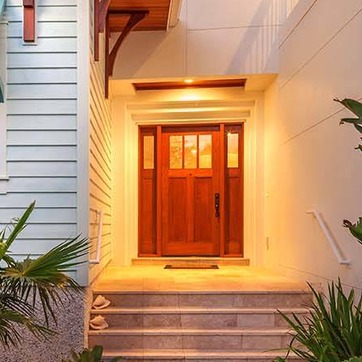
Material: wood